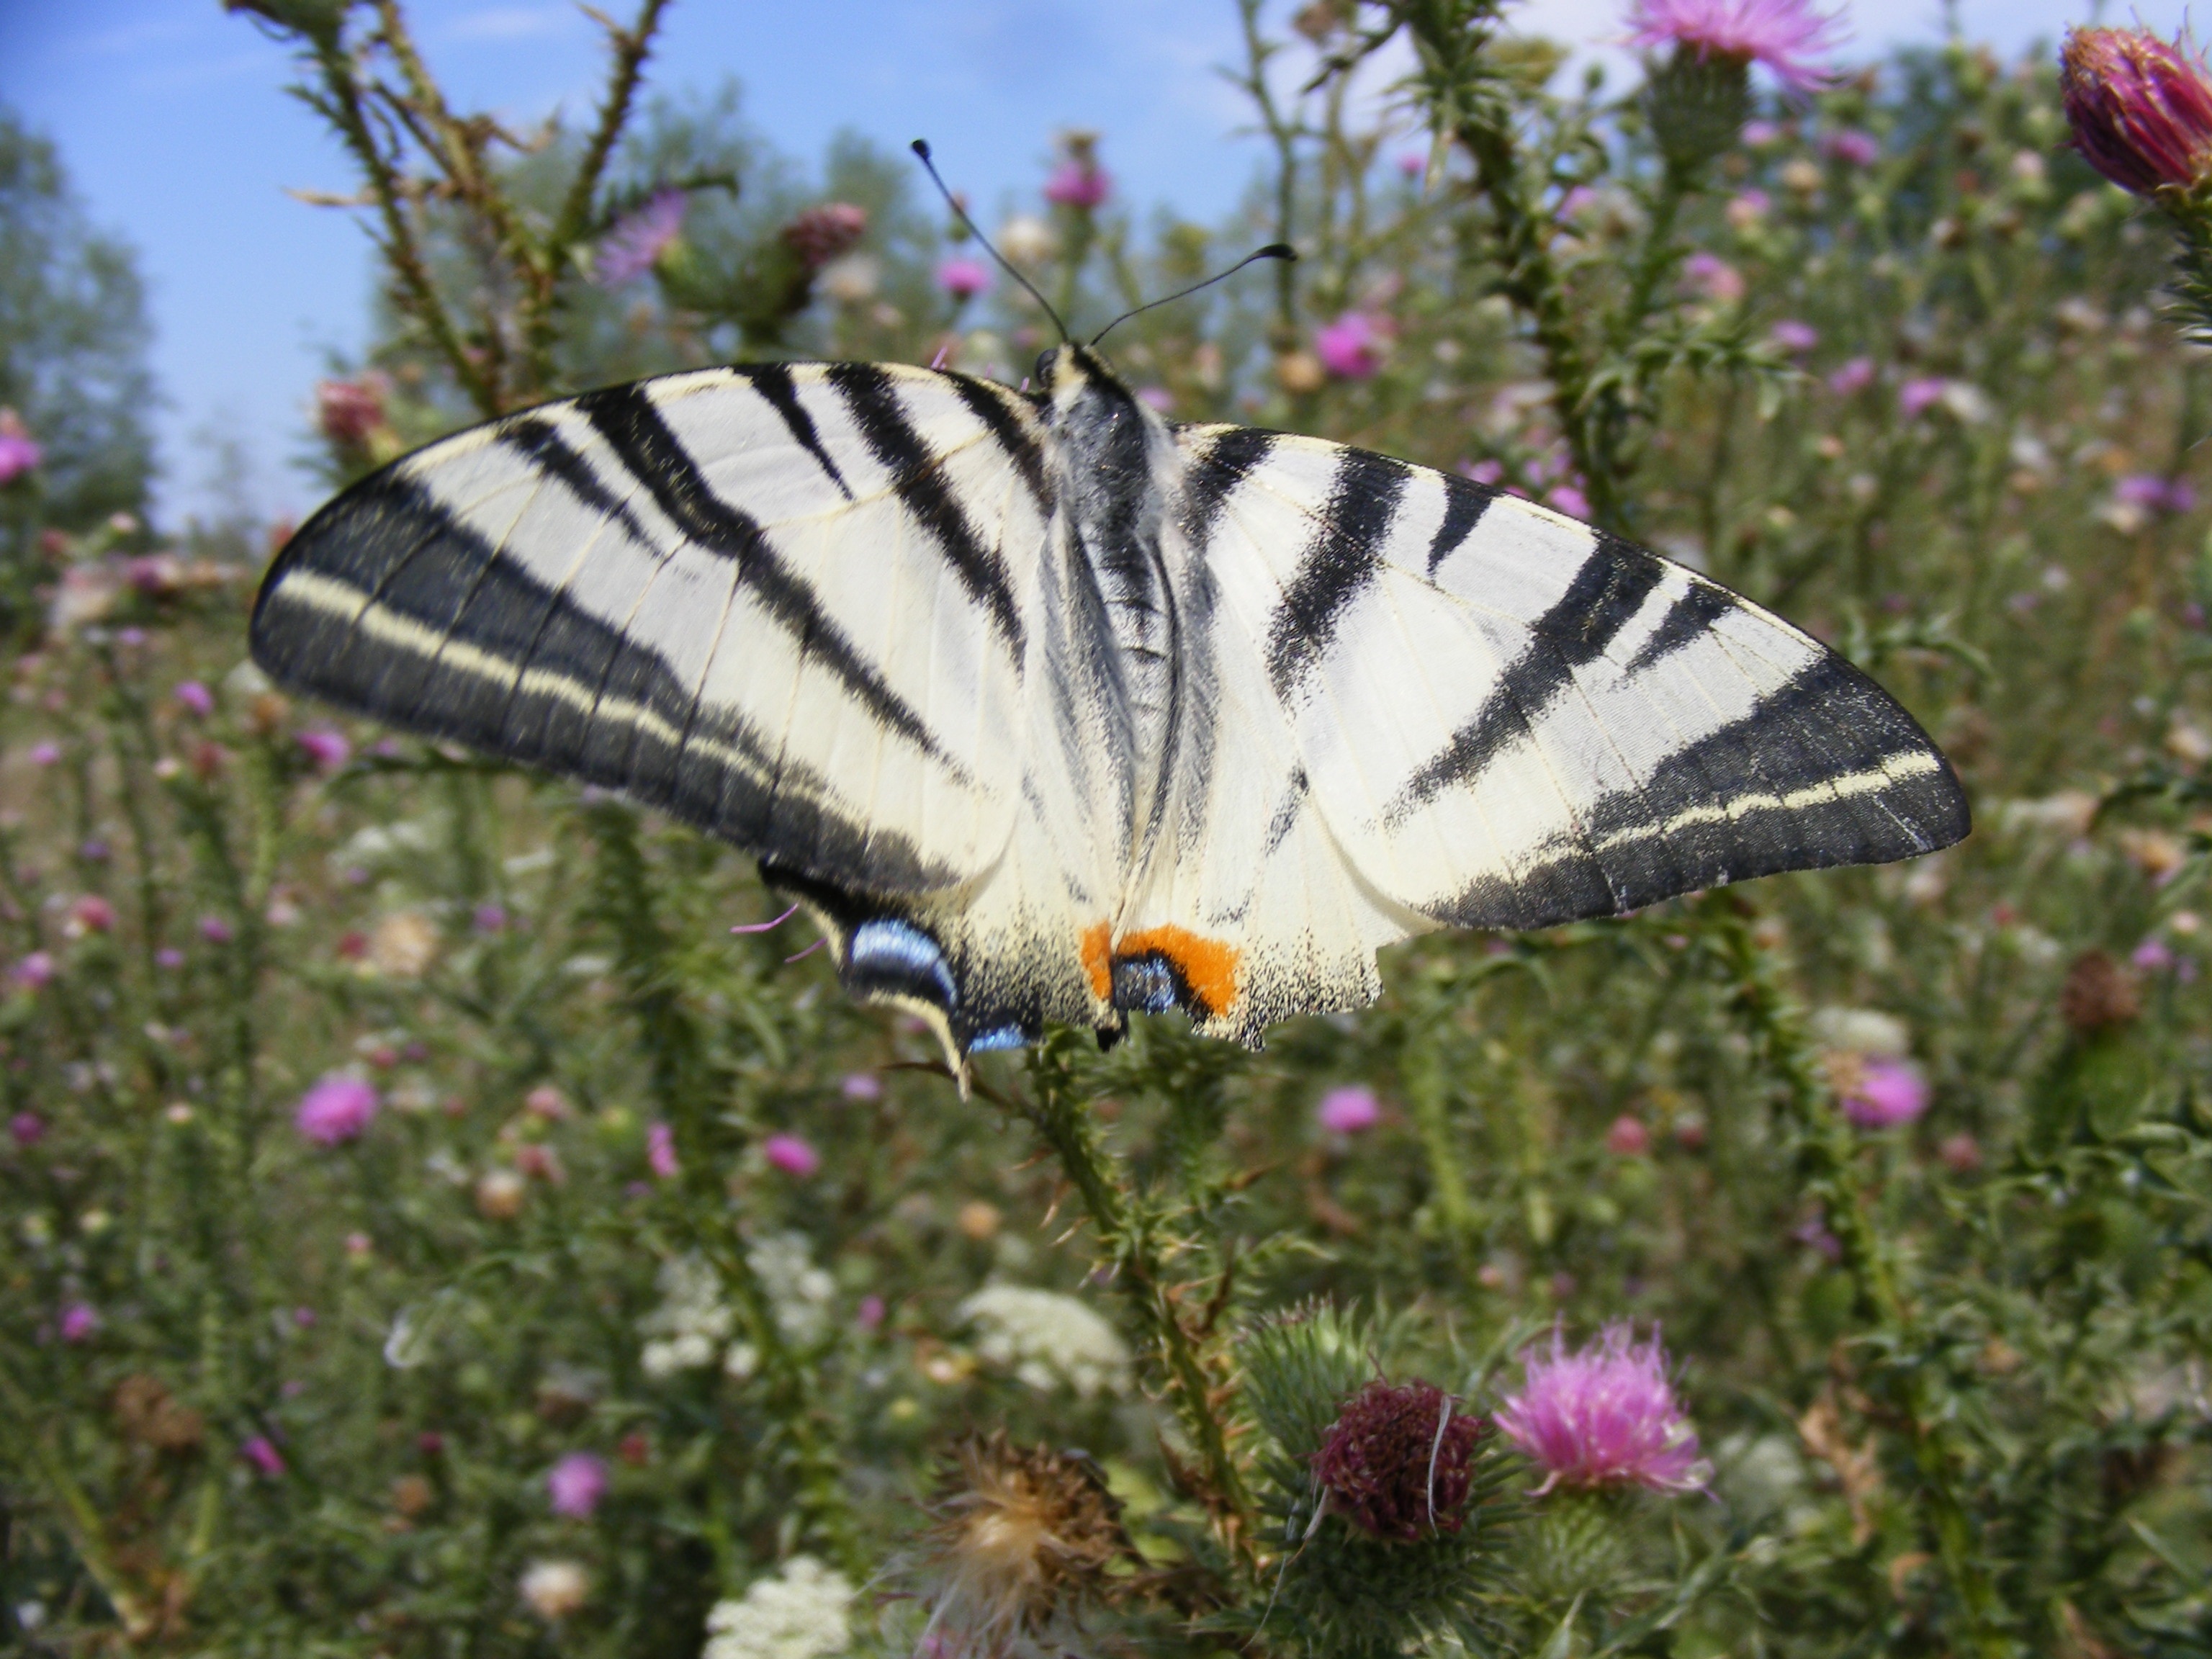
nature, grass, wing, flower, wildlife, green, insect, botany, butterfly, flora, fauna, invertebrate, insecta, macro photography, dovetail, pollinator, moths and butterflies